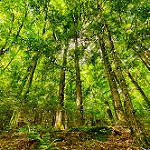
Label: forest